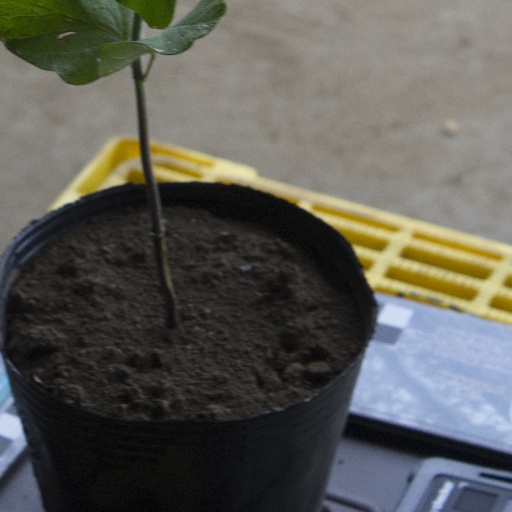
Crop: soybean